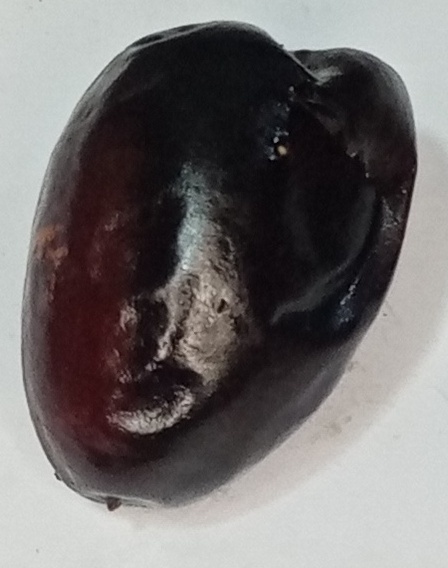
Variety: kupro
Size: large
Grade: grade-2